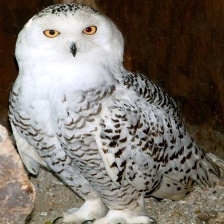
Species: SNOWY OWL
Scientific name: BUBO SCANDIACUS
ImageNet parent category: great_grey_owl